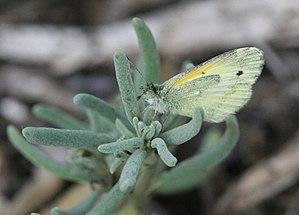
Nathalis iole est une espèce de lépidoptères de la famille des Pieridae, de la sous-famille des Coliadinae et du genre Nathalis.